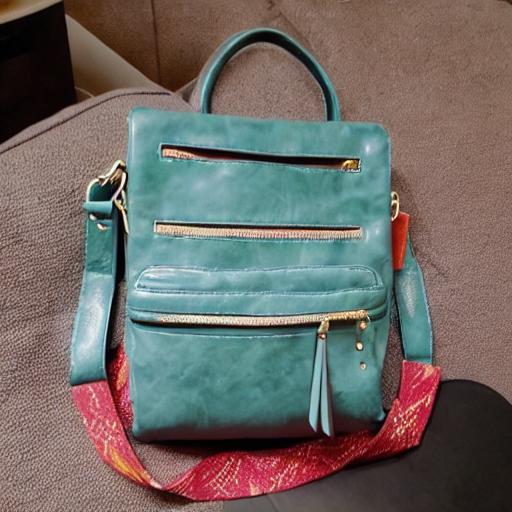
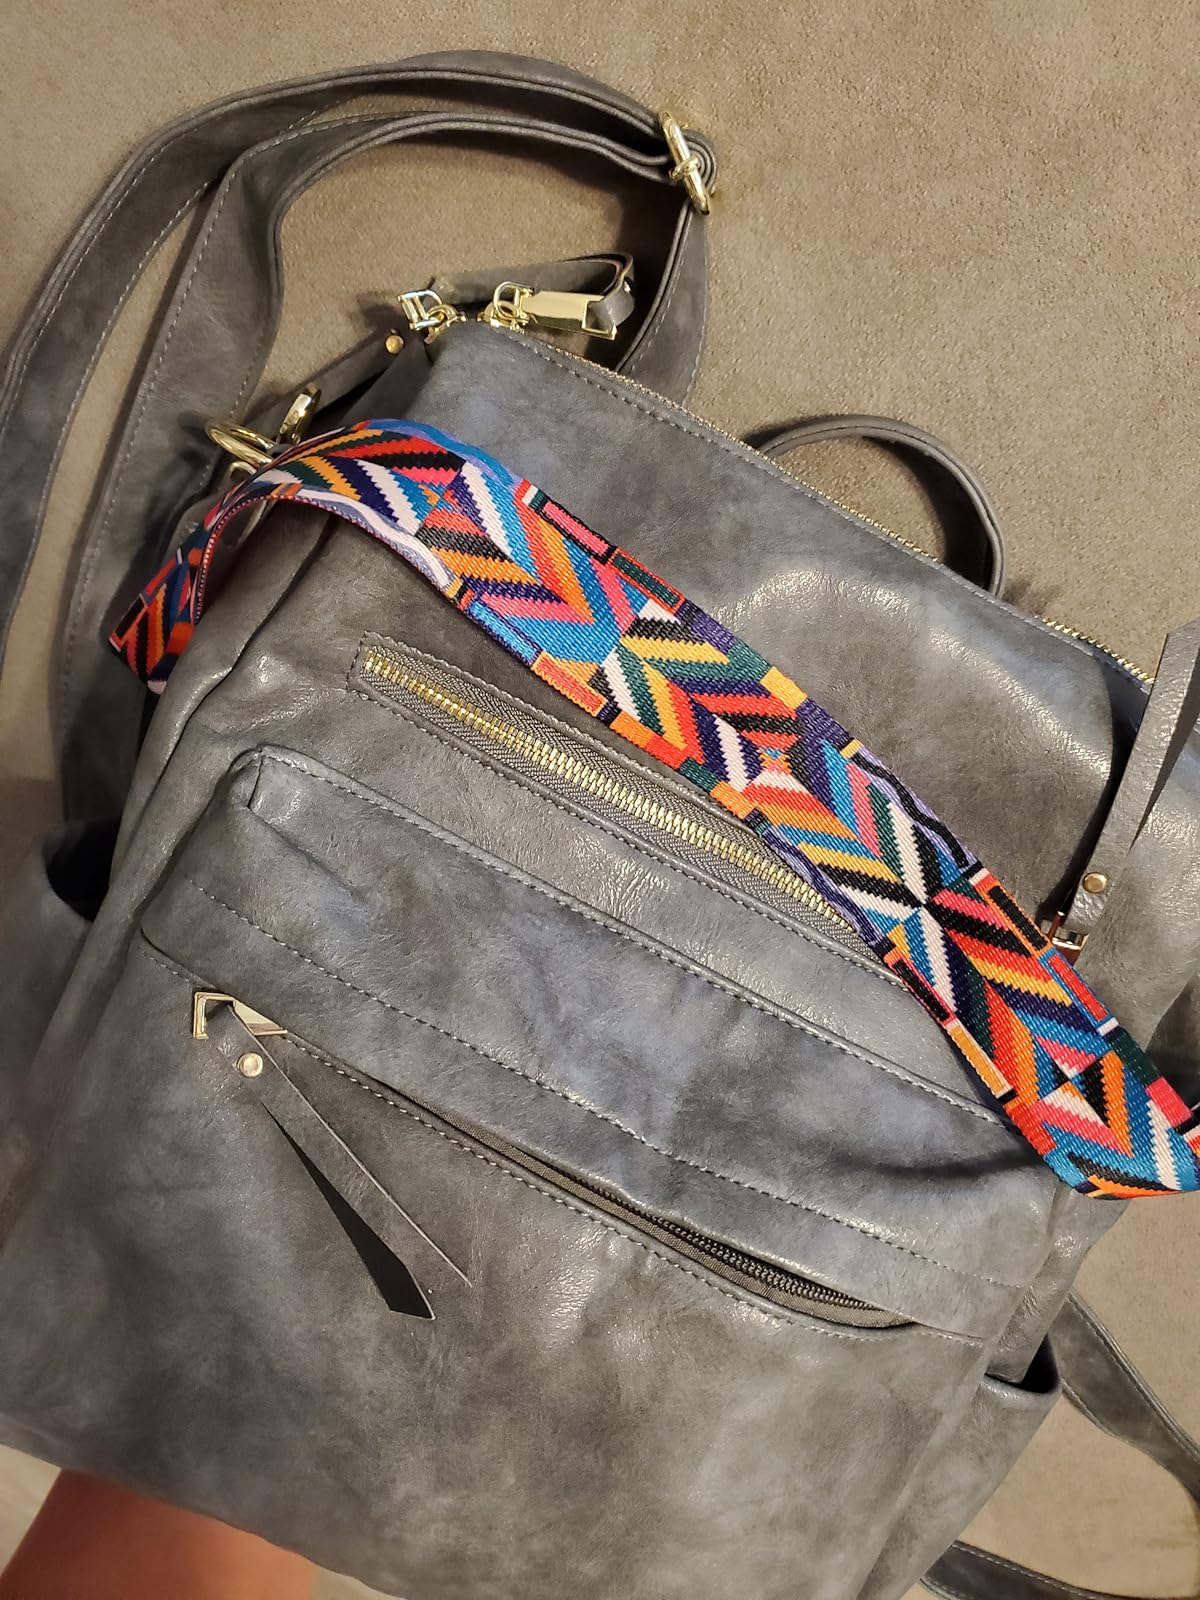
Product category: accessories_handbag
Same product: no